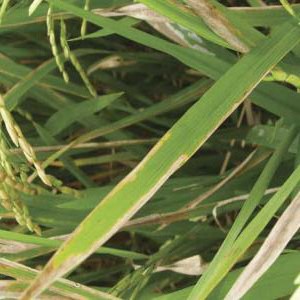
Disease: Bacterialblight